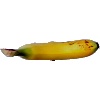
Label: Banana Lady Finger 1